Henriade

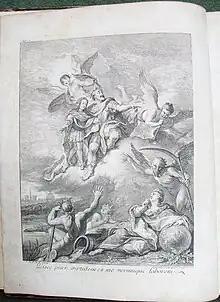
An edition of the "Henriade" was illustrated by Jean-Michel Moreau.

The poem, in ten "chants" or cantos, comprises two major parts; the first is strictly from an historical point of view, and its material is only factual. The second part is looser in its factual integrity, and draws more strongly from Voltaire's imagination. These "fictions", as Voltaire calls them, mostly relate to Henry IV, and "draw from the regions of the marvelous", and include "the prediction of Henry's conversion, of the protection given to him by Saint Louis, his apparition, the fire from Heaven destroying those magical performances which were then so common, etc." Voltaire also stated that various other sections of the poem were purely allegorical: "for example, the voyage of Discord to Rome, Politics and Fanaticism personified, the temple of Love, the Passions and Vices, etc."